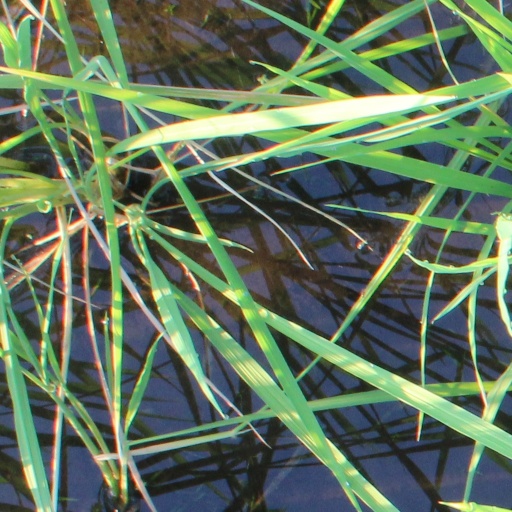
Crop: rice